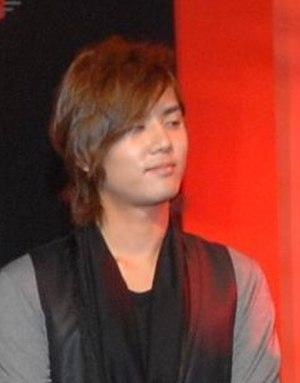
Kim Kyu Jong né le 24 février 1987 à Jeonju, est un chanteur, danseur et mannequin sud-coréen, et membre du boys band SS501.